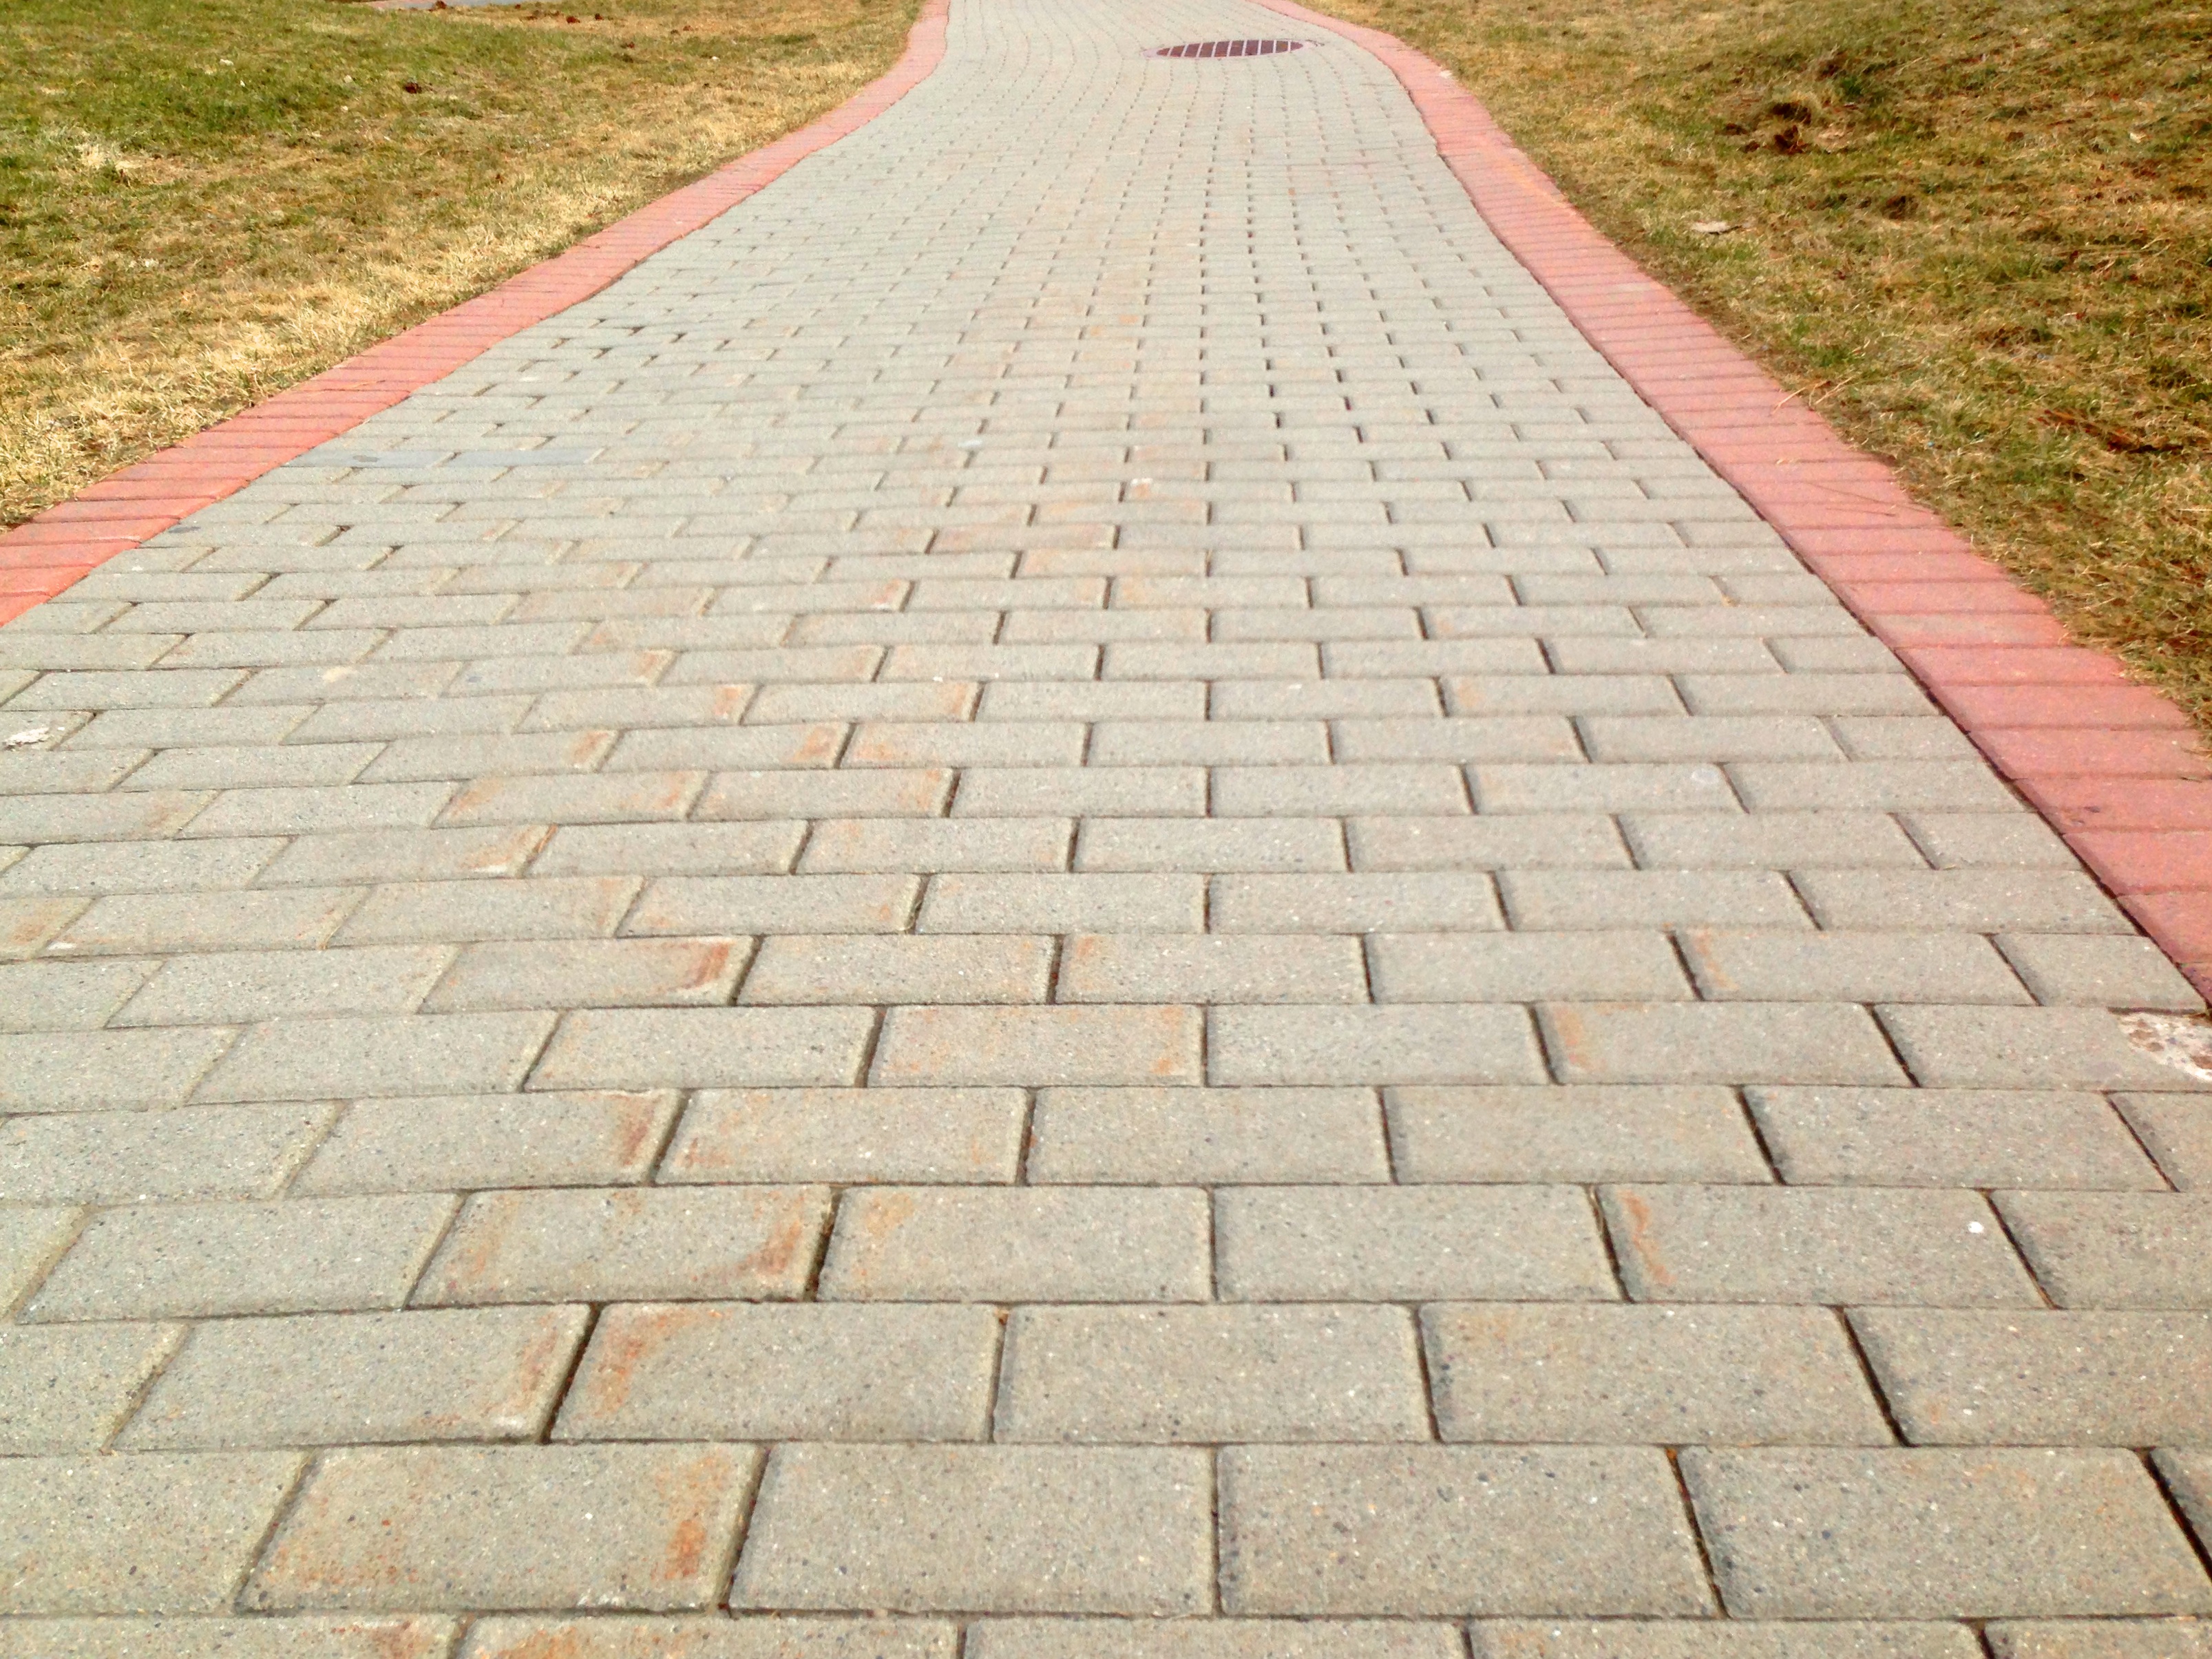
sidewalk, floor, cobblestone, asphalt, walkway, brick, lane, material, driveway, flooring, road surface, outdoor structure